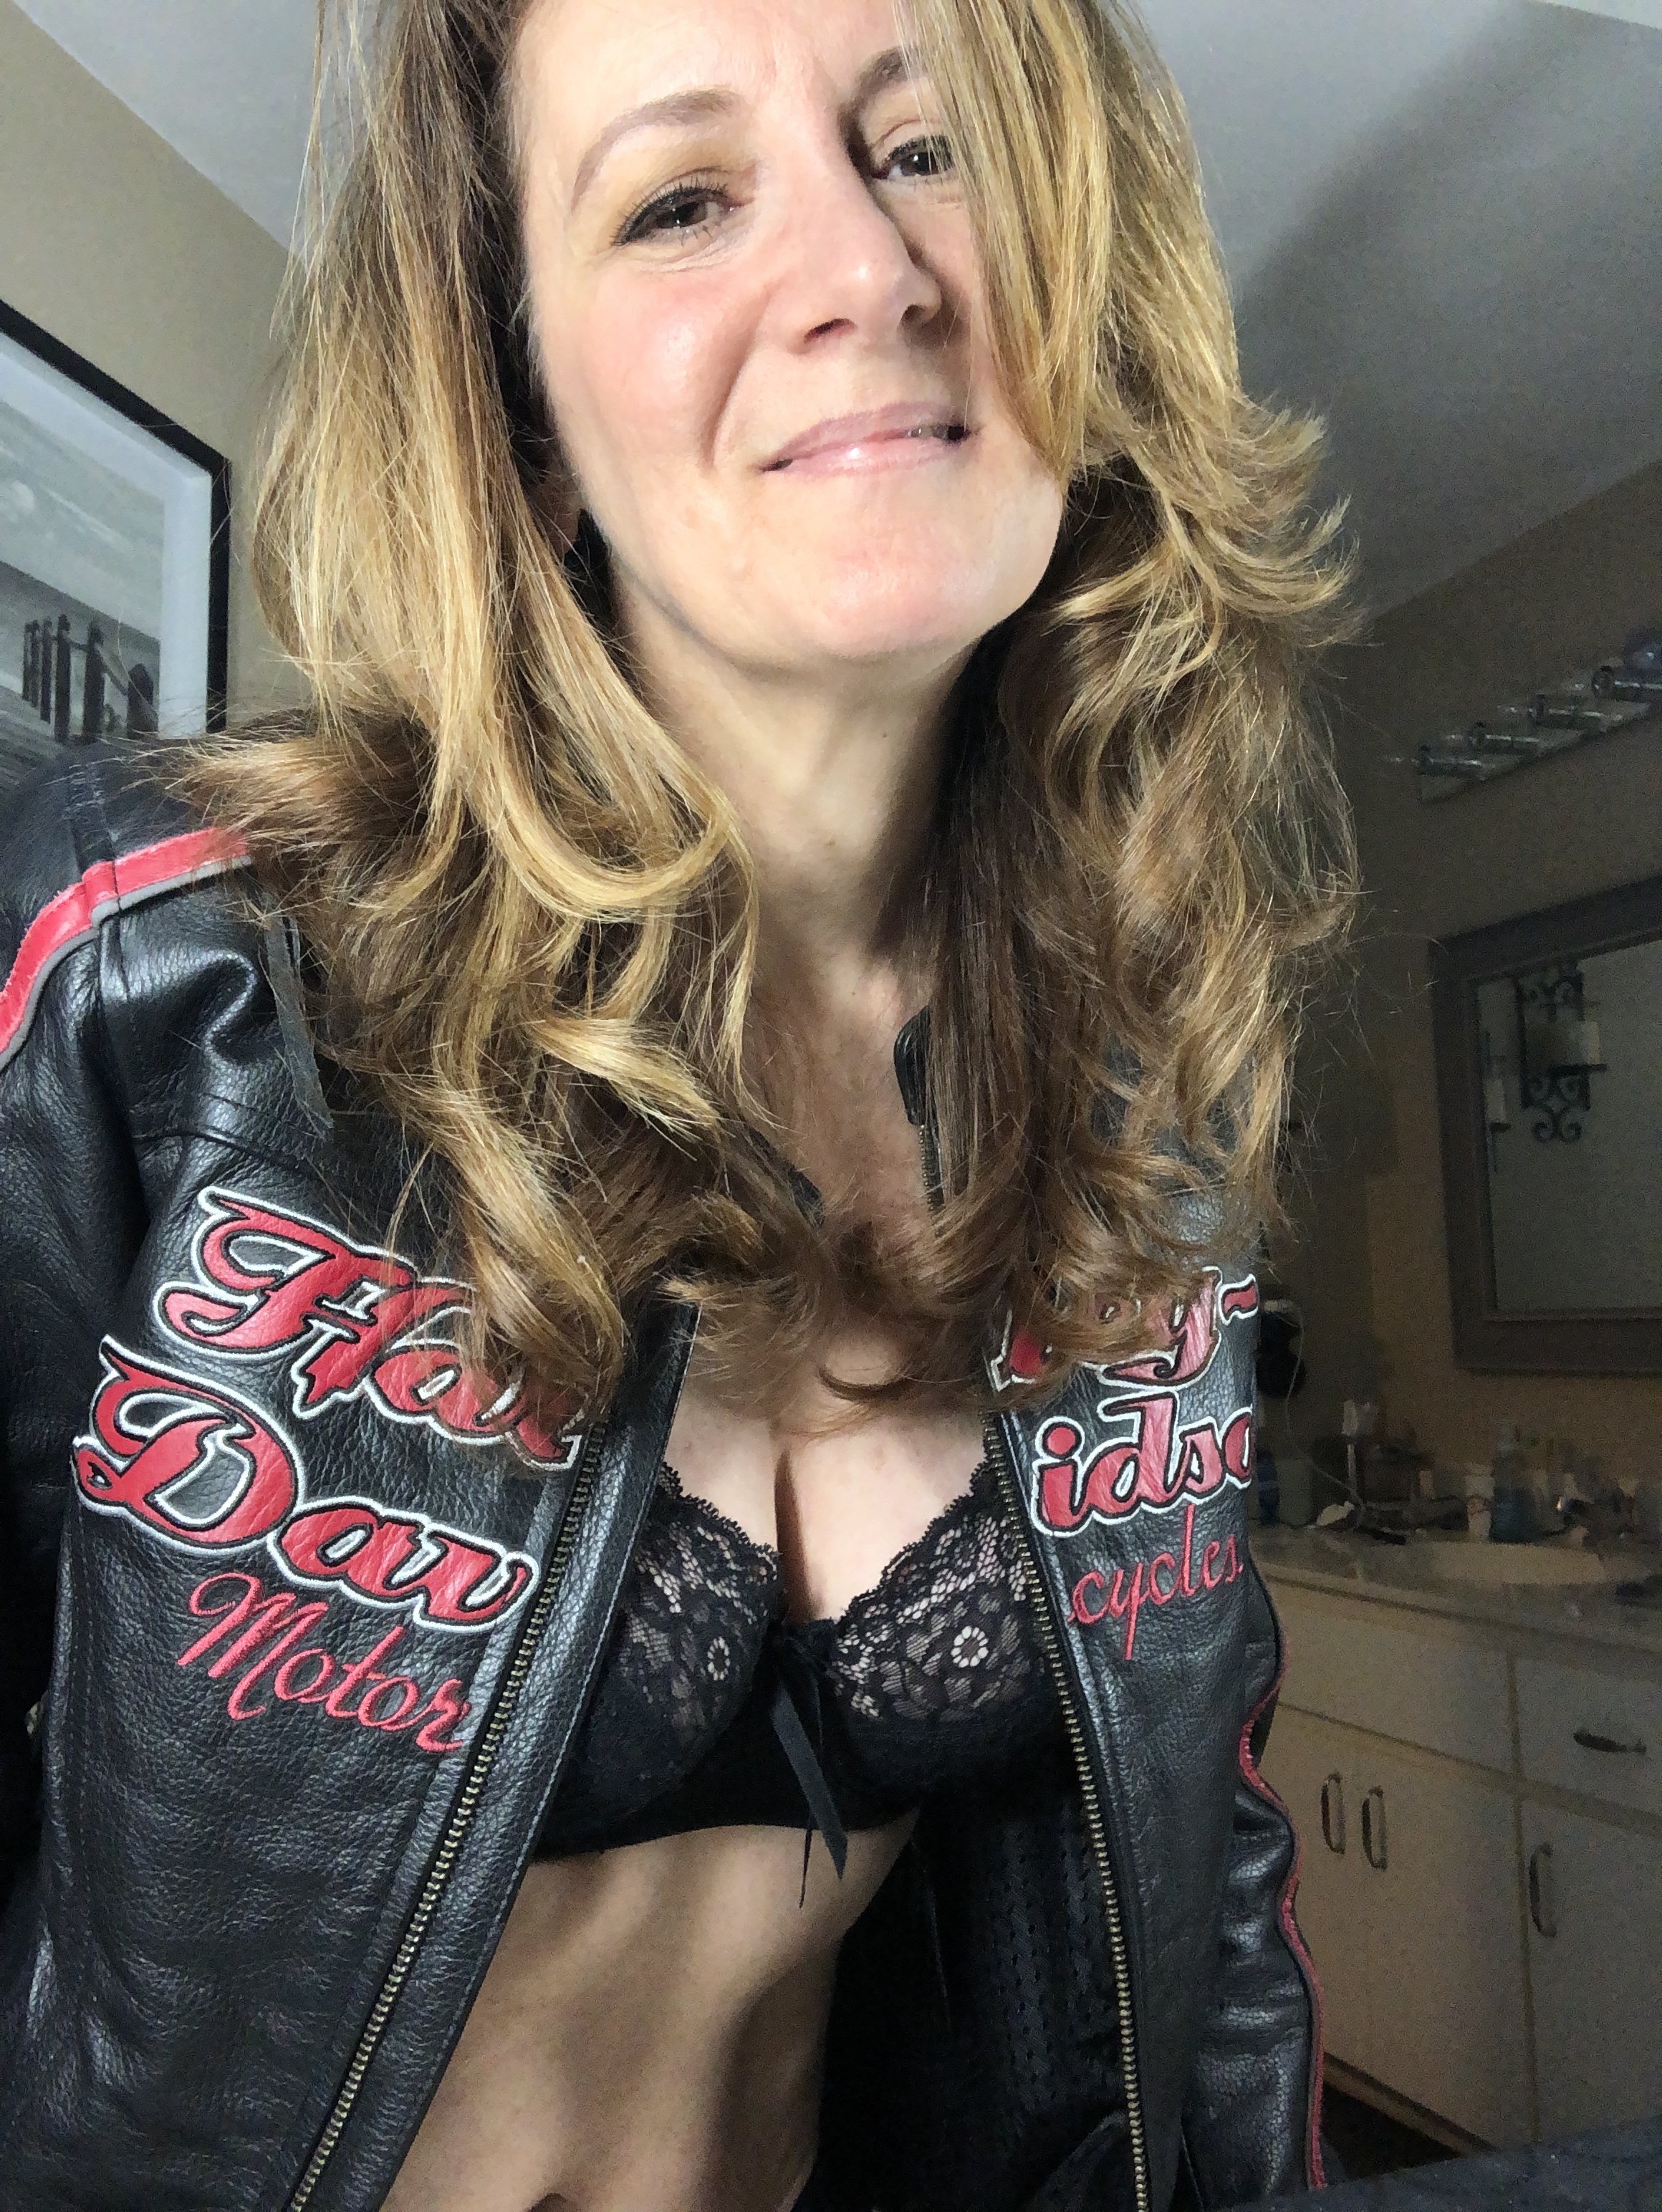
harley, babe, model, lingerie, motorcycle, motorcycle jacket, smile, shoulder, muscle, organ, fashion, sleeve, cabinetry, chest, waist, trunk, latex, eyelash, thigh, leather jacket, picture frame, long hair, necklace, layered hair, jewellery, blond, event, abdomen, brown hair, undergarment, spandex, navel, television, sportswear, fetish model, leather, tattoo, human leg, fashion accessory, flesh, selfie, cupboard, top, chest of drawers